Argentino hasta la muerte

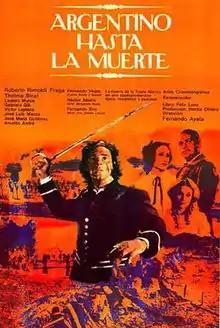

Argentino hasta la muerte (English language: Argentine Until Death) is a 1971 Argentine war film set during the Paraguayan War (1864-1870), directed by Fernando Ayala, who wrote it along with Félix Luna. The film premiered on 6 May 1971 in Buenos Aires.